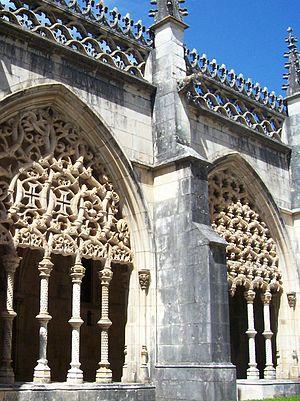
Le monastère de Santa Maria da Vitória, plus connu sous le nom de monastère de Batalha, se trouve à Batalha au Portugal. Édifié pour commémorer la victoire des Portugais sur les Castillans à la bataille d'Aljubarrota en 1385, le monastère des dominicains de Batalha fut pendant deux siècles le grand chantier de la monarchie portugaise où se développa un style gothique national original, profondément influencé par l'art manuélin, dont le cloître royal, véritable chef-d'œuvre, est l'illustration parfaite. Le monument a été classé au patrimoine mondial de l'UNESCO.